Question: Please indicate a possible affordance area of the throw_frisbee that can be used for throwing
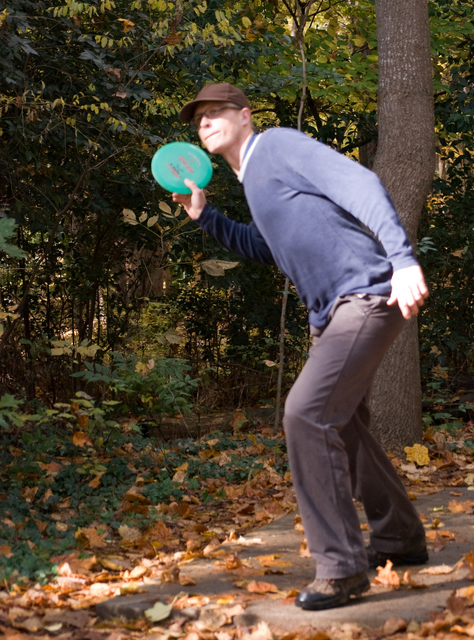
Answer: [148.799, 139.541, 215.581, 197.976]